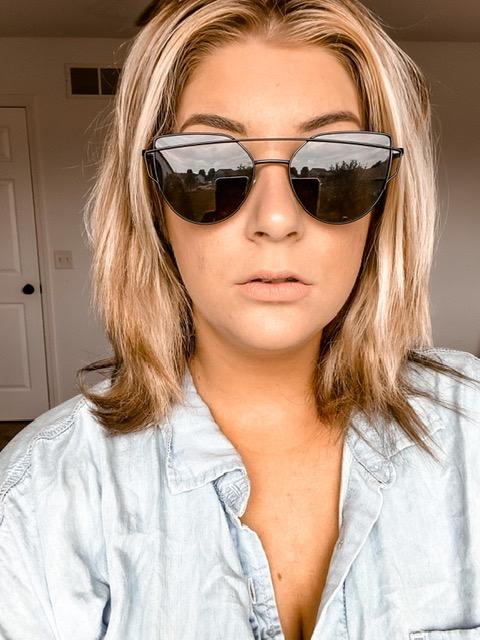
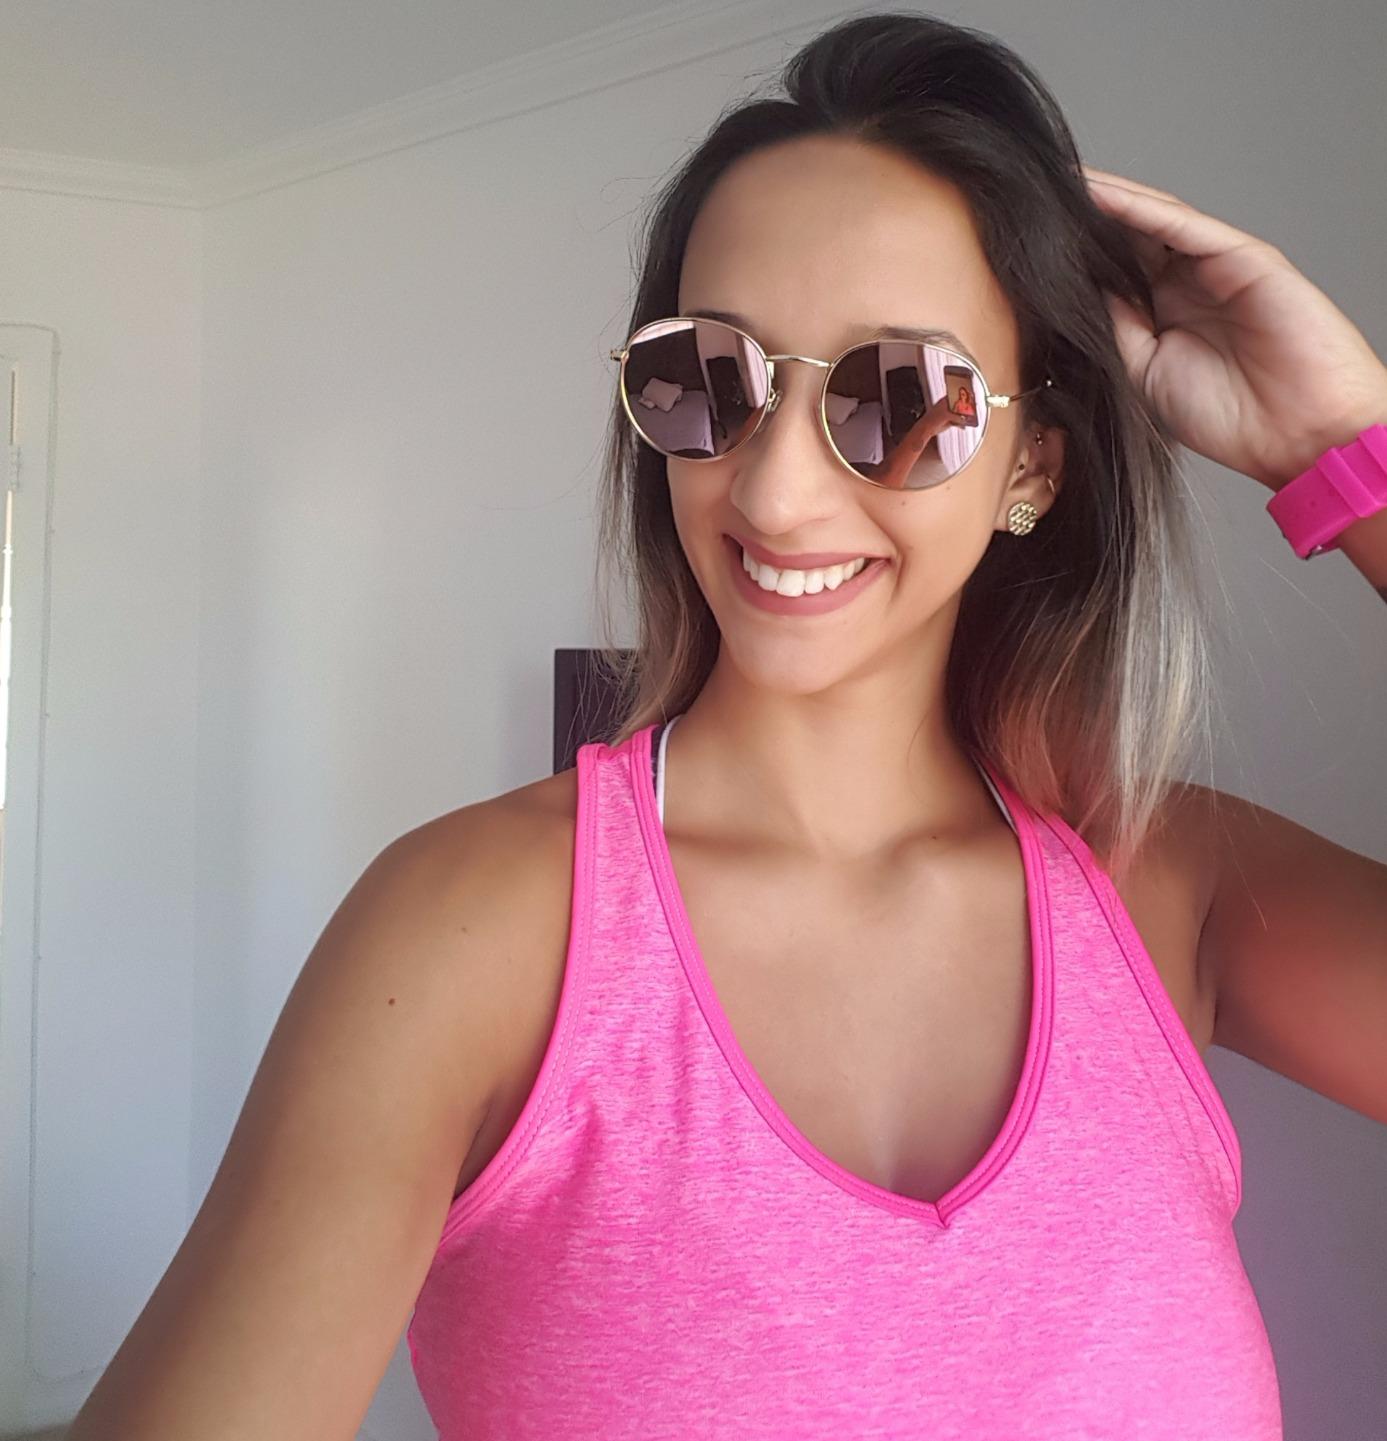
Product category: accessories_sunglasses
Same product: no